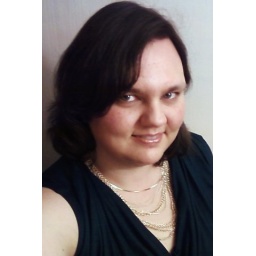
Kelly lookin' cute in her new dress &amp;amp; necklace from Tar-jay for dinner out with friends